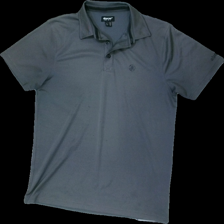
View: front
Type: T-shirt
Category: Men
Brand: Not in the list
Brand text on label: Abacus
Colors: Grey
Material: 100% Polyester
Pattern: Striped
Cut: Regular
Size: XL
Season: All
Price range: <50
Recommended usage: Reuse
Description: Washed out